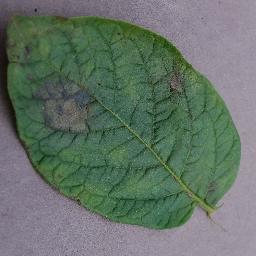
Label: Potato___Late_blight